Noise control

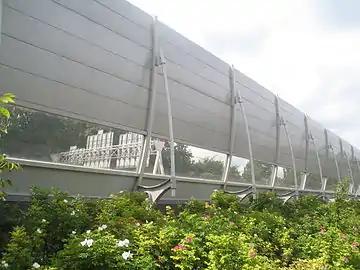
This noise abatement wall in The Netherlands has a transparent section at the driver's eye-level to reduce the visual impact for road users.

Studies on noise barriers have shown mixed results on their ability to effectively reduce noise pollution. Electric and hybrid vehicles could reduce noise pollution, but only if those vehicles make up a high proportion of total vehicles on the road; even if traffic in an urban area reached a makeup of fifty percent electric vehicles, the overall noise reduction achieved would only be a few decibels and would be barely noticeable. Highway noise is today less affected by motor type, since the effects in higher speed are aerodynamic and tire noise related. Other contributions to the reduction of noise at the source are: improved tire tread designs for trucks in the 1970s, better shielding of diesel stacks in the 1980s, and local vehicle regulation of unmuffled vehicles.